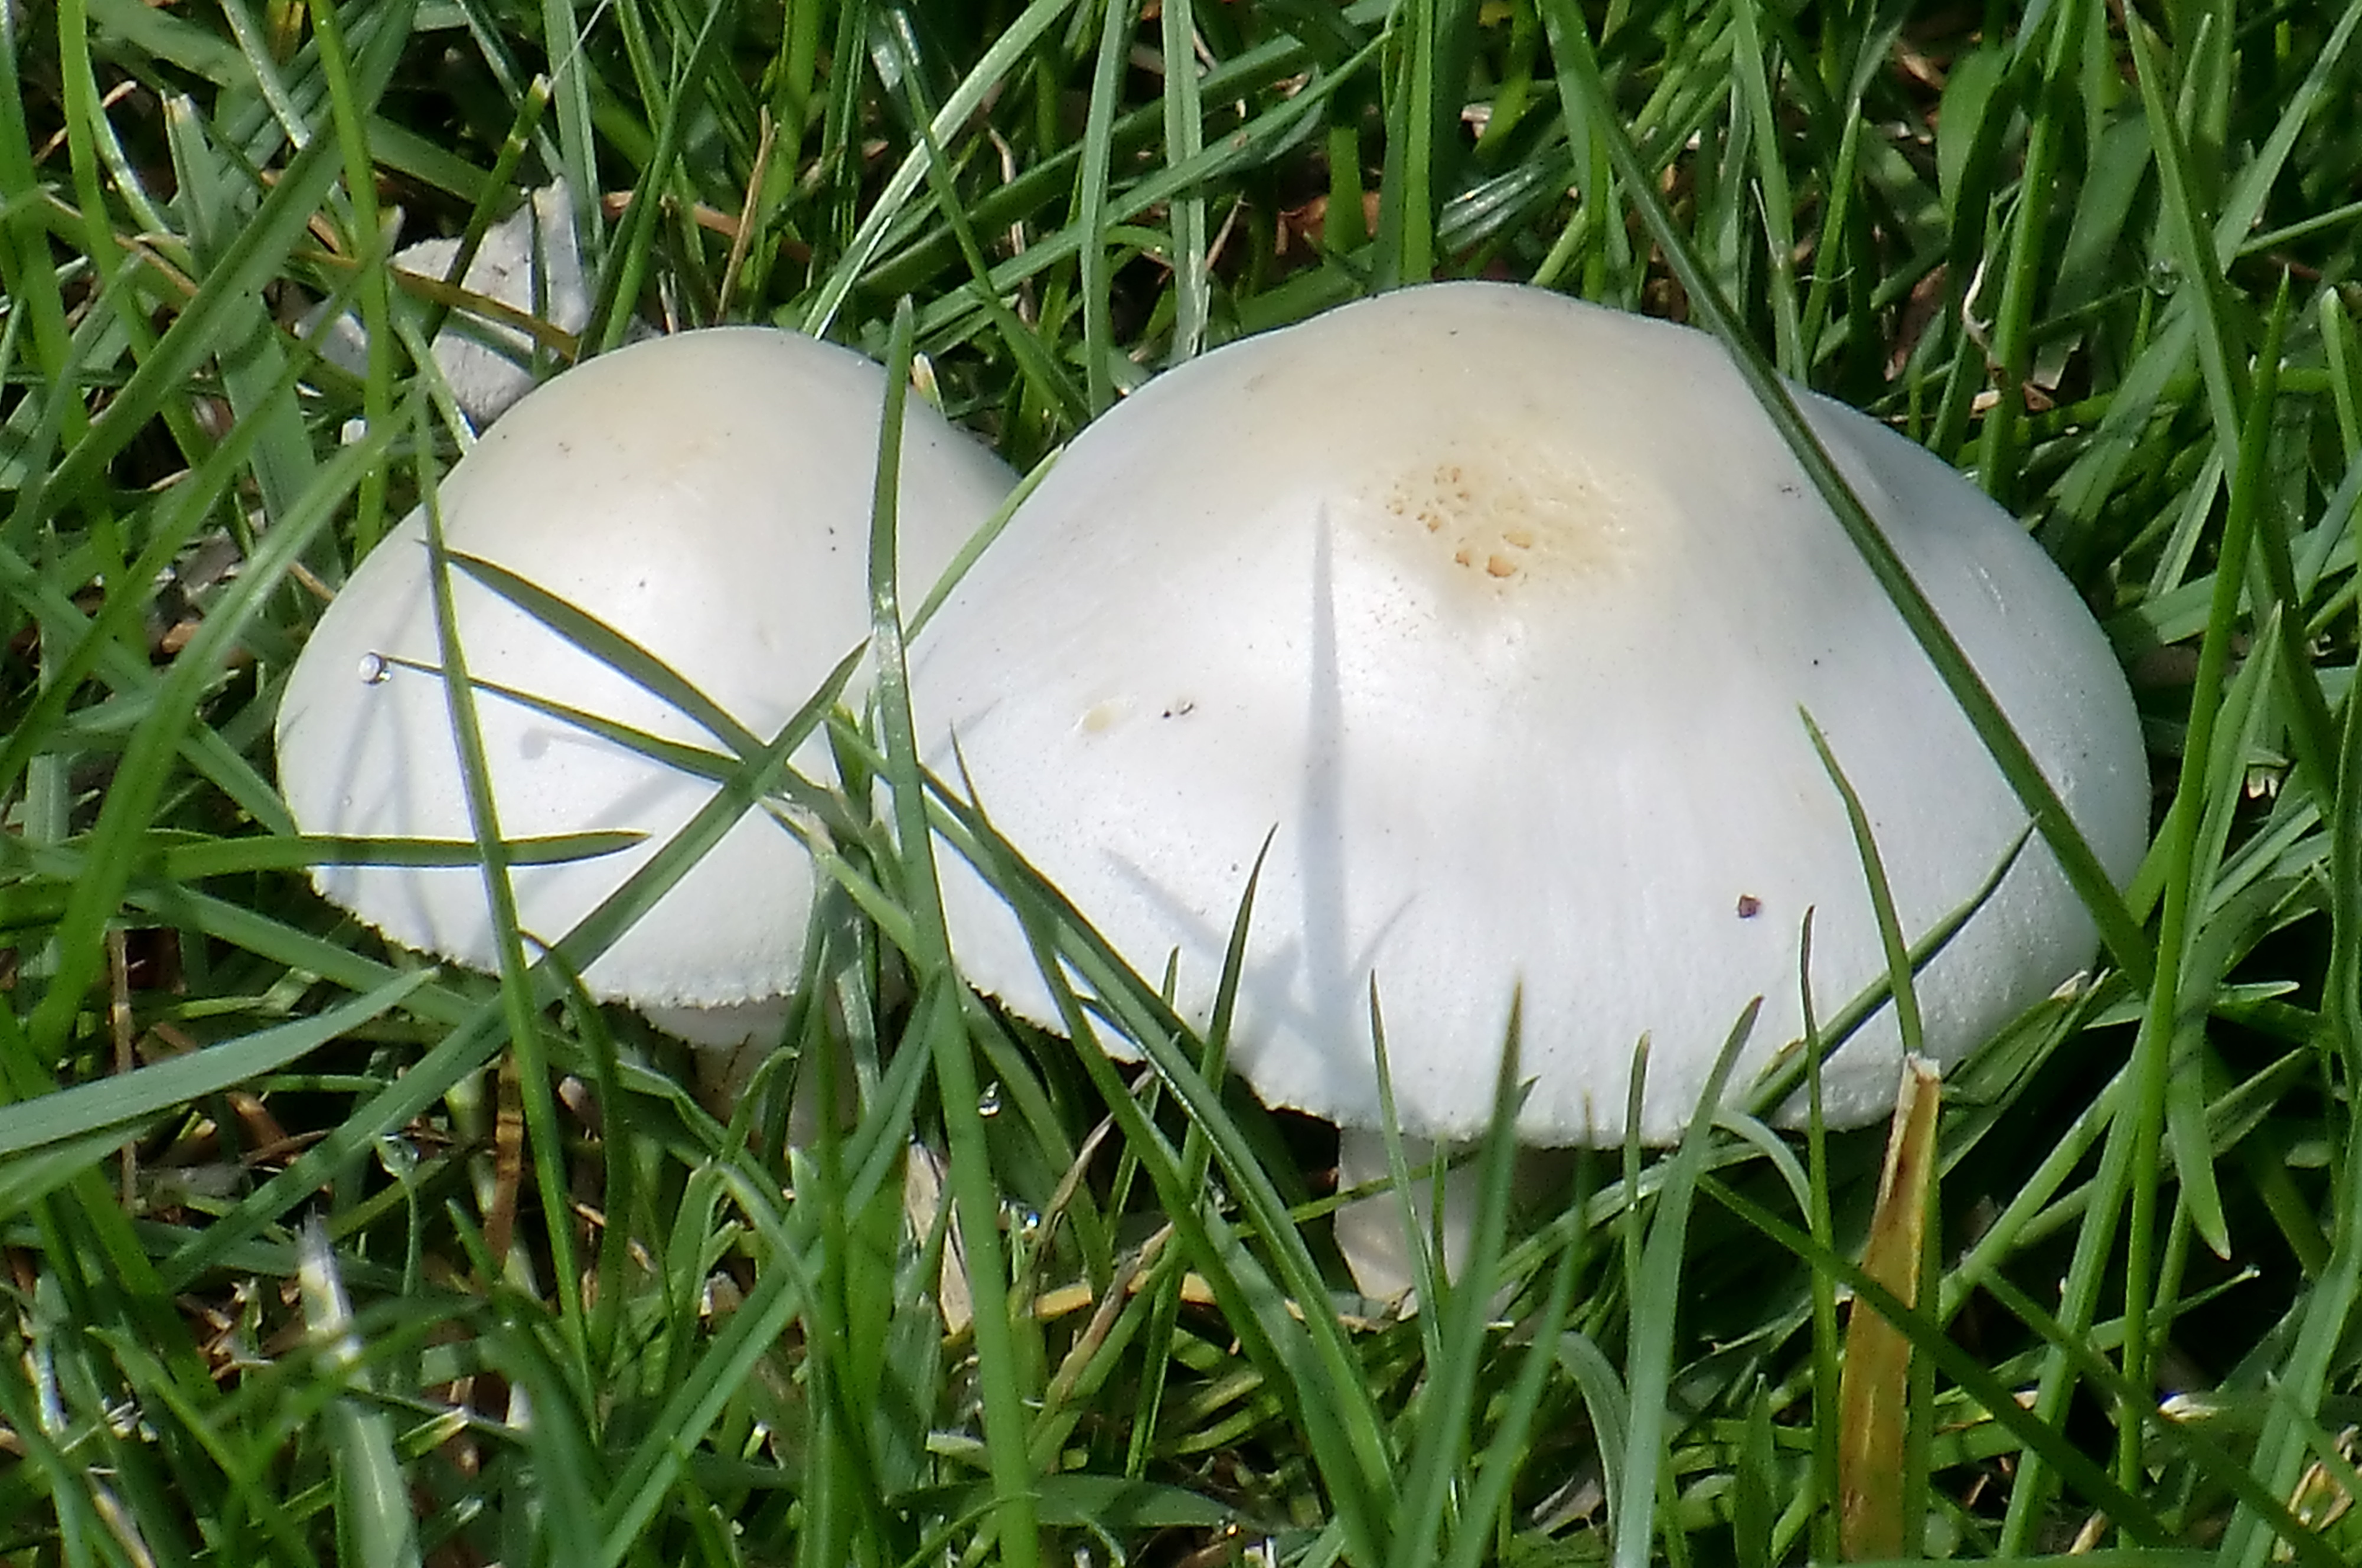
mushrooms, autumn, forest floor, cleaners, white, grass, mushroom, agaricaceae, agaricomycetes, agaricus, fungus, edible mushroom, plant, grass family, lawn, pleurotus eryngii, champignon mushroom